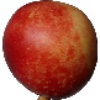
Label: Nectarine 1